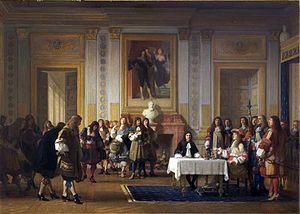
Jean-Baptiste Poquelin, dit Molière, est un comédien et dramaturge français, baptisé le 15 janvier 1622 à Paris, où il est mort le 17 février 1673.